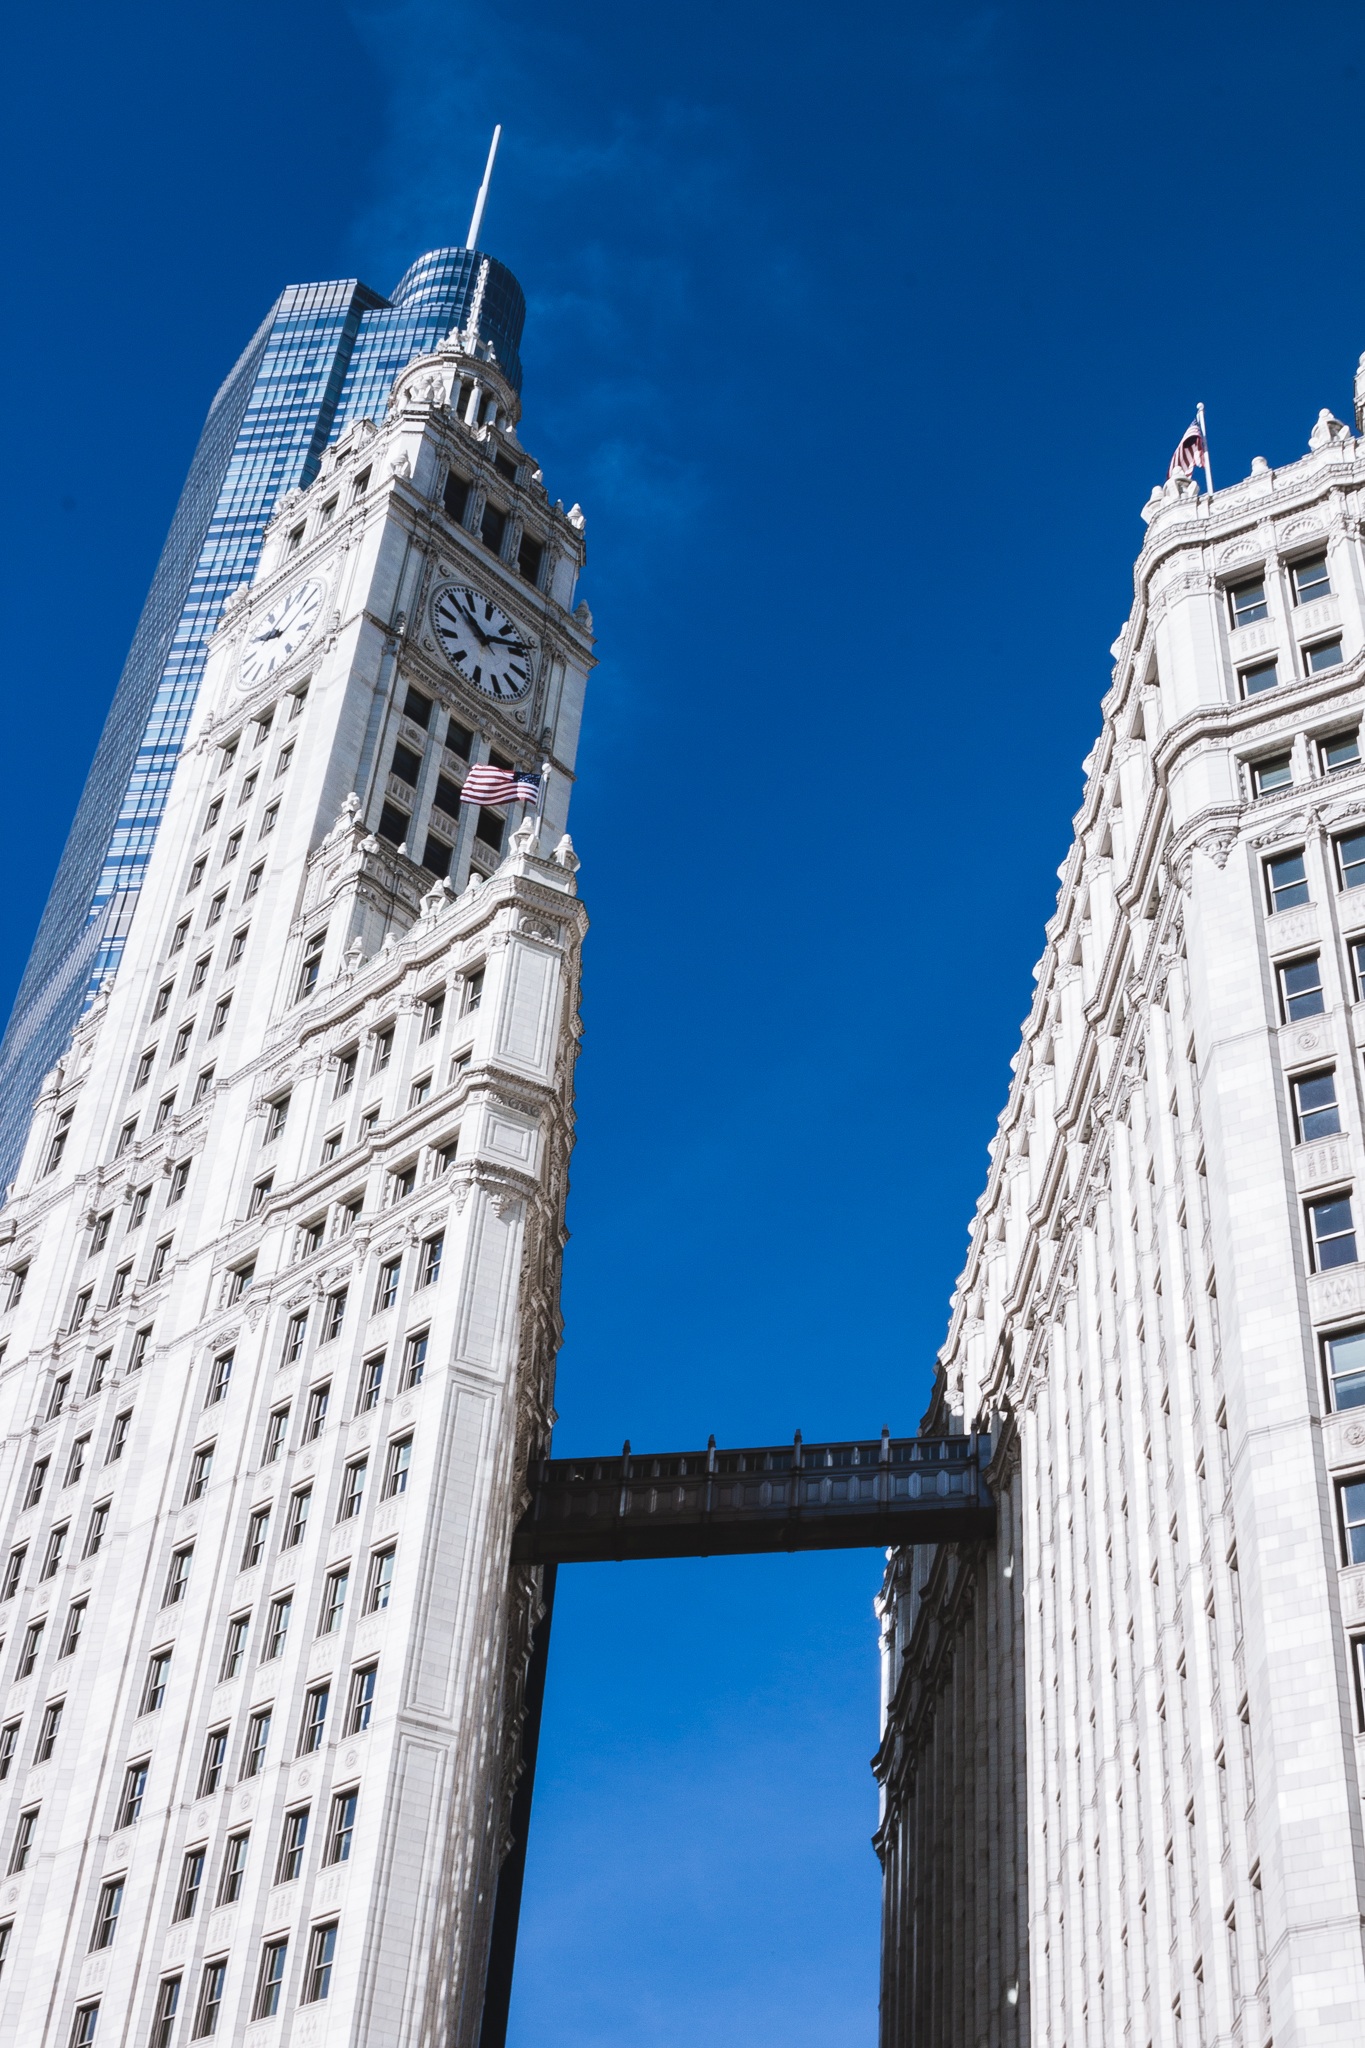
architecture, city, skyscraper, cityscape, downtown, tower, landmark, facade, blue, tower block, metropolis, urban area